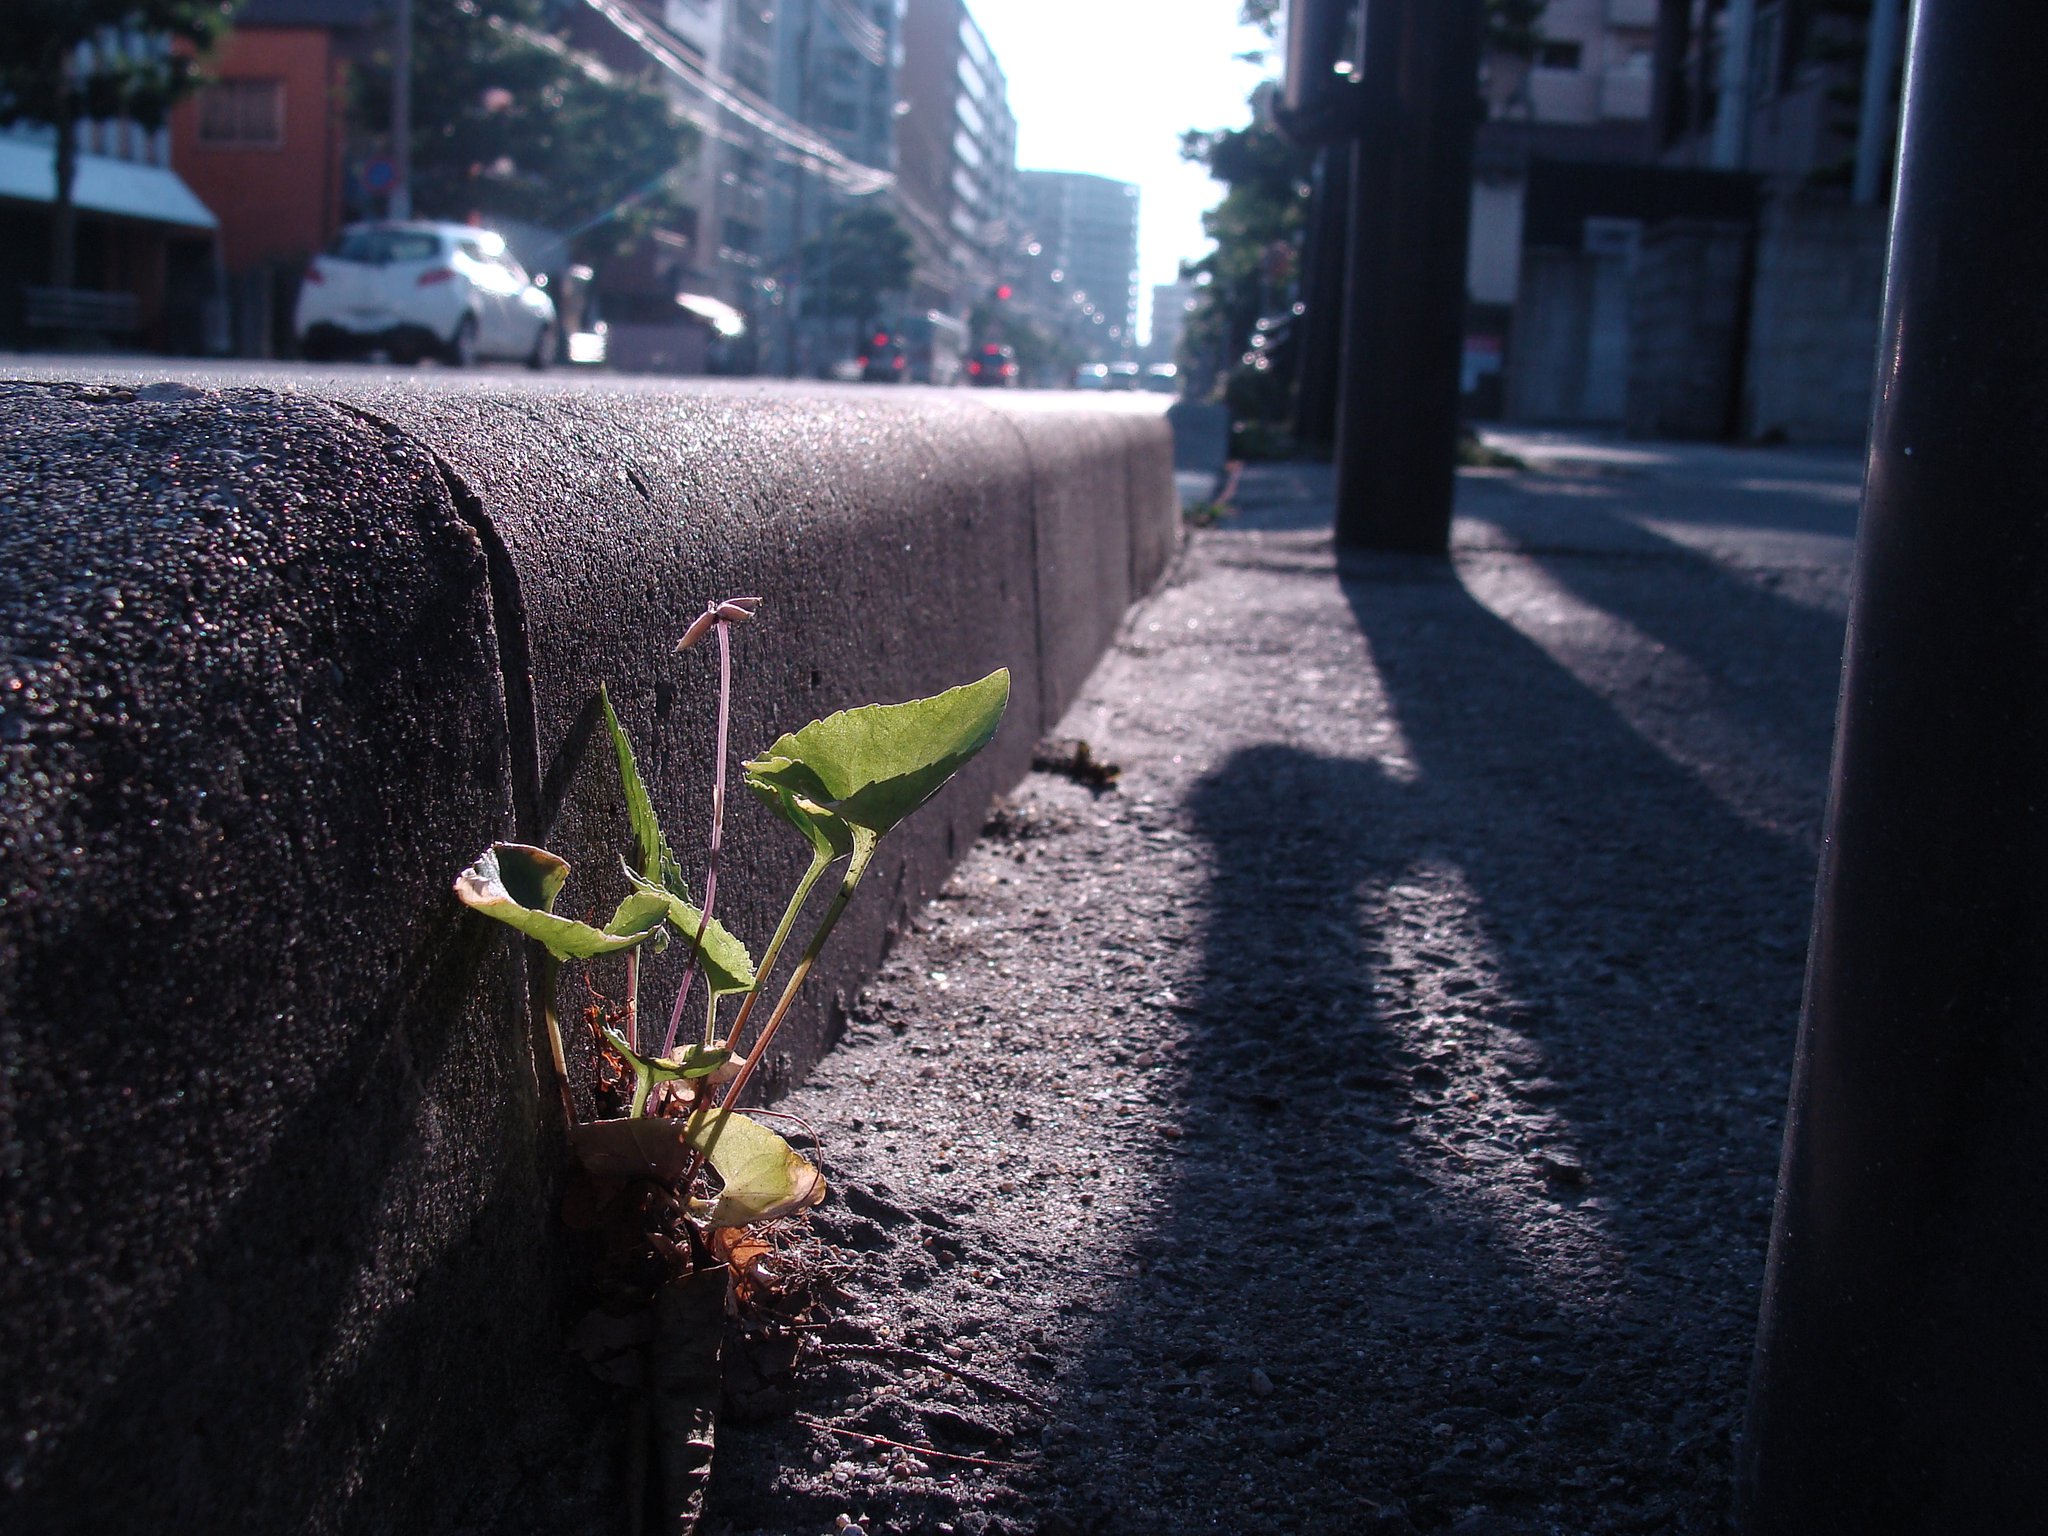
road, street, plant, fukuoka, morning, japan, asphalt, infrastructure, tree, lane, urban area, road surface, sunlight, car, reflection, water, grass, sidewalk, shadow, sky, evening, walkway